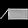
Label: Bag